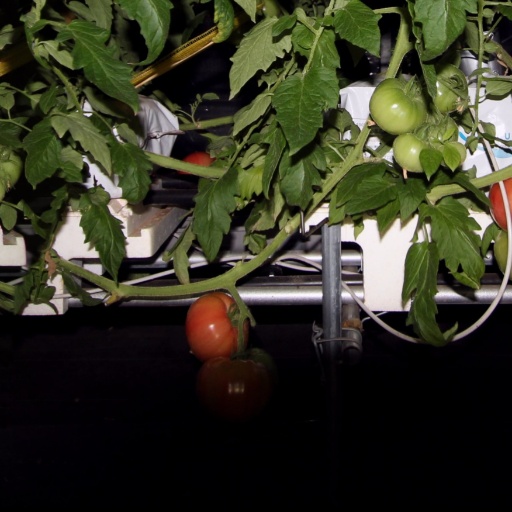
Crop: tomato